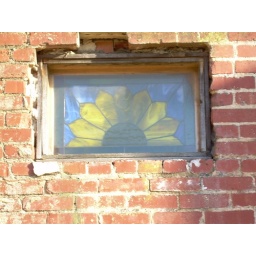
window in mountain view, mo